New York Motion Picture Company

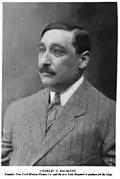
Charles O Baumann

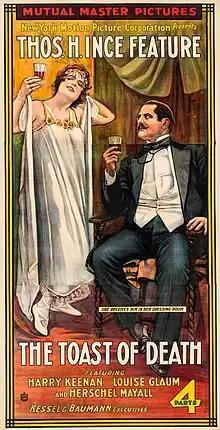
"The Toast of Death" poster

Their first film, "Disinherited Son's Loyalty, "was made in May 1909. It cost around $200 to make, and earned $2,000. From that point on, NYMPC produced about half the films it played.